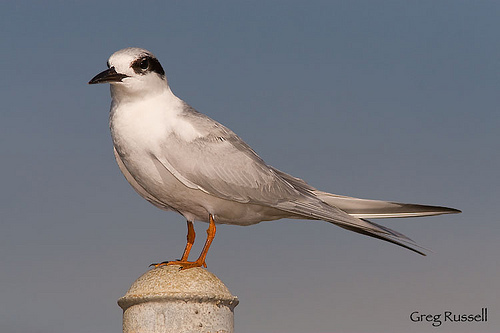
this small bird has orange legs, white and grey feathers and a long, black beak.
a medium white bird with a black cheek patch and bill and orange tarsus.
bird has a white breast feaher, orange legs, and gray feathers on its body
this is a larger bird with a white breast and head, orange feet, and a grey body.
bird with black beak, white nape, throat, breast, belly and eye, brown tarsus and feetthe white bird has a black beak and black around the eyes and tail feather.
a small bird with black beak, orange feet and a white and grey body, with grey wings.
a medium size bird with white head, black beak and superciliary and white throat and upper breast with silvery gray wings.
this bird has a black bill and eyes and a white throat and breast.
this bird is white and gray in color, and has a black beak.
Species: Forsters Tern